Izrael Chaim Wilner

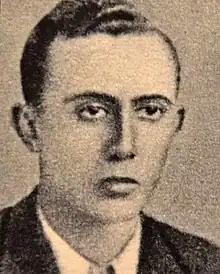

Izrael Chaim Wilner, "nom de guerre" "Arie" and "Jurek" (November 14, 1917 – May 8, 1943) was a Jewish resistance fighter during World War II, member of the Jewish Fighting Organization's (ŻOB) leadership, a liaison between ŻOB and the Polish Home Army, a poet, and a participant in the Warsaw Ghetto Uprising.